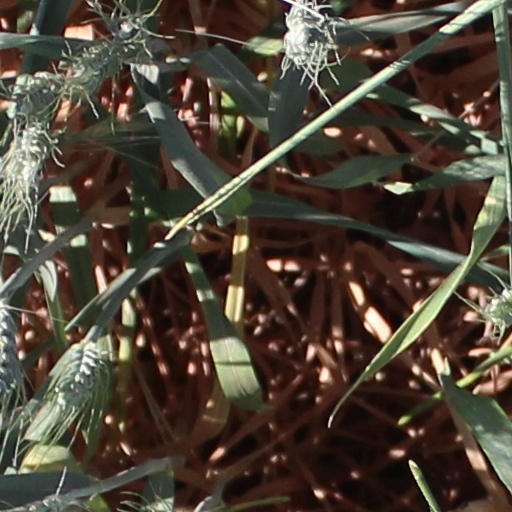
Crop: wheat